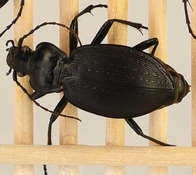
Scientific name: Carabus goryi
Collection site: Mountain Lake Biological Station NEON (MLBS), plot MLBS_011